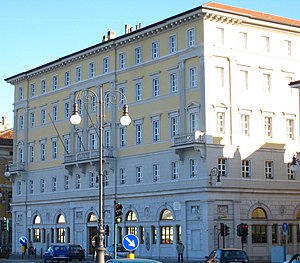
Fincantieri
Fincantieri – Cantieri Navali Italiani S.p.A. er et italiensk skibsværft beliggende i Trieste i Italien.